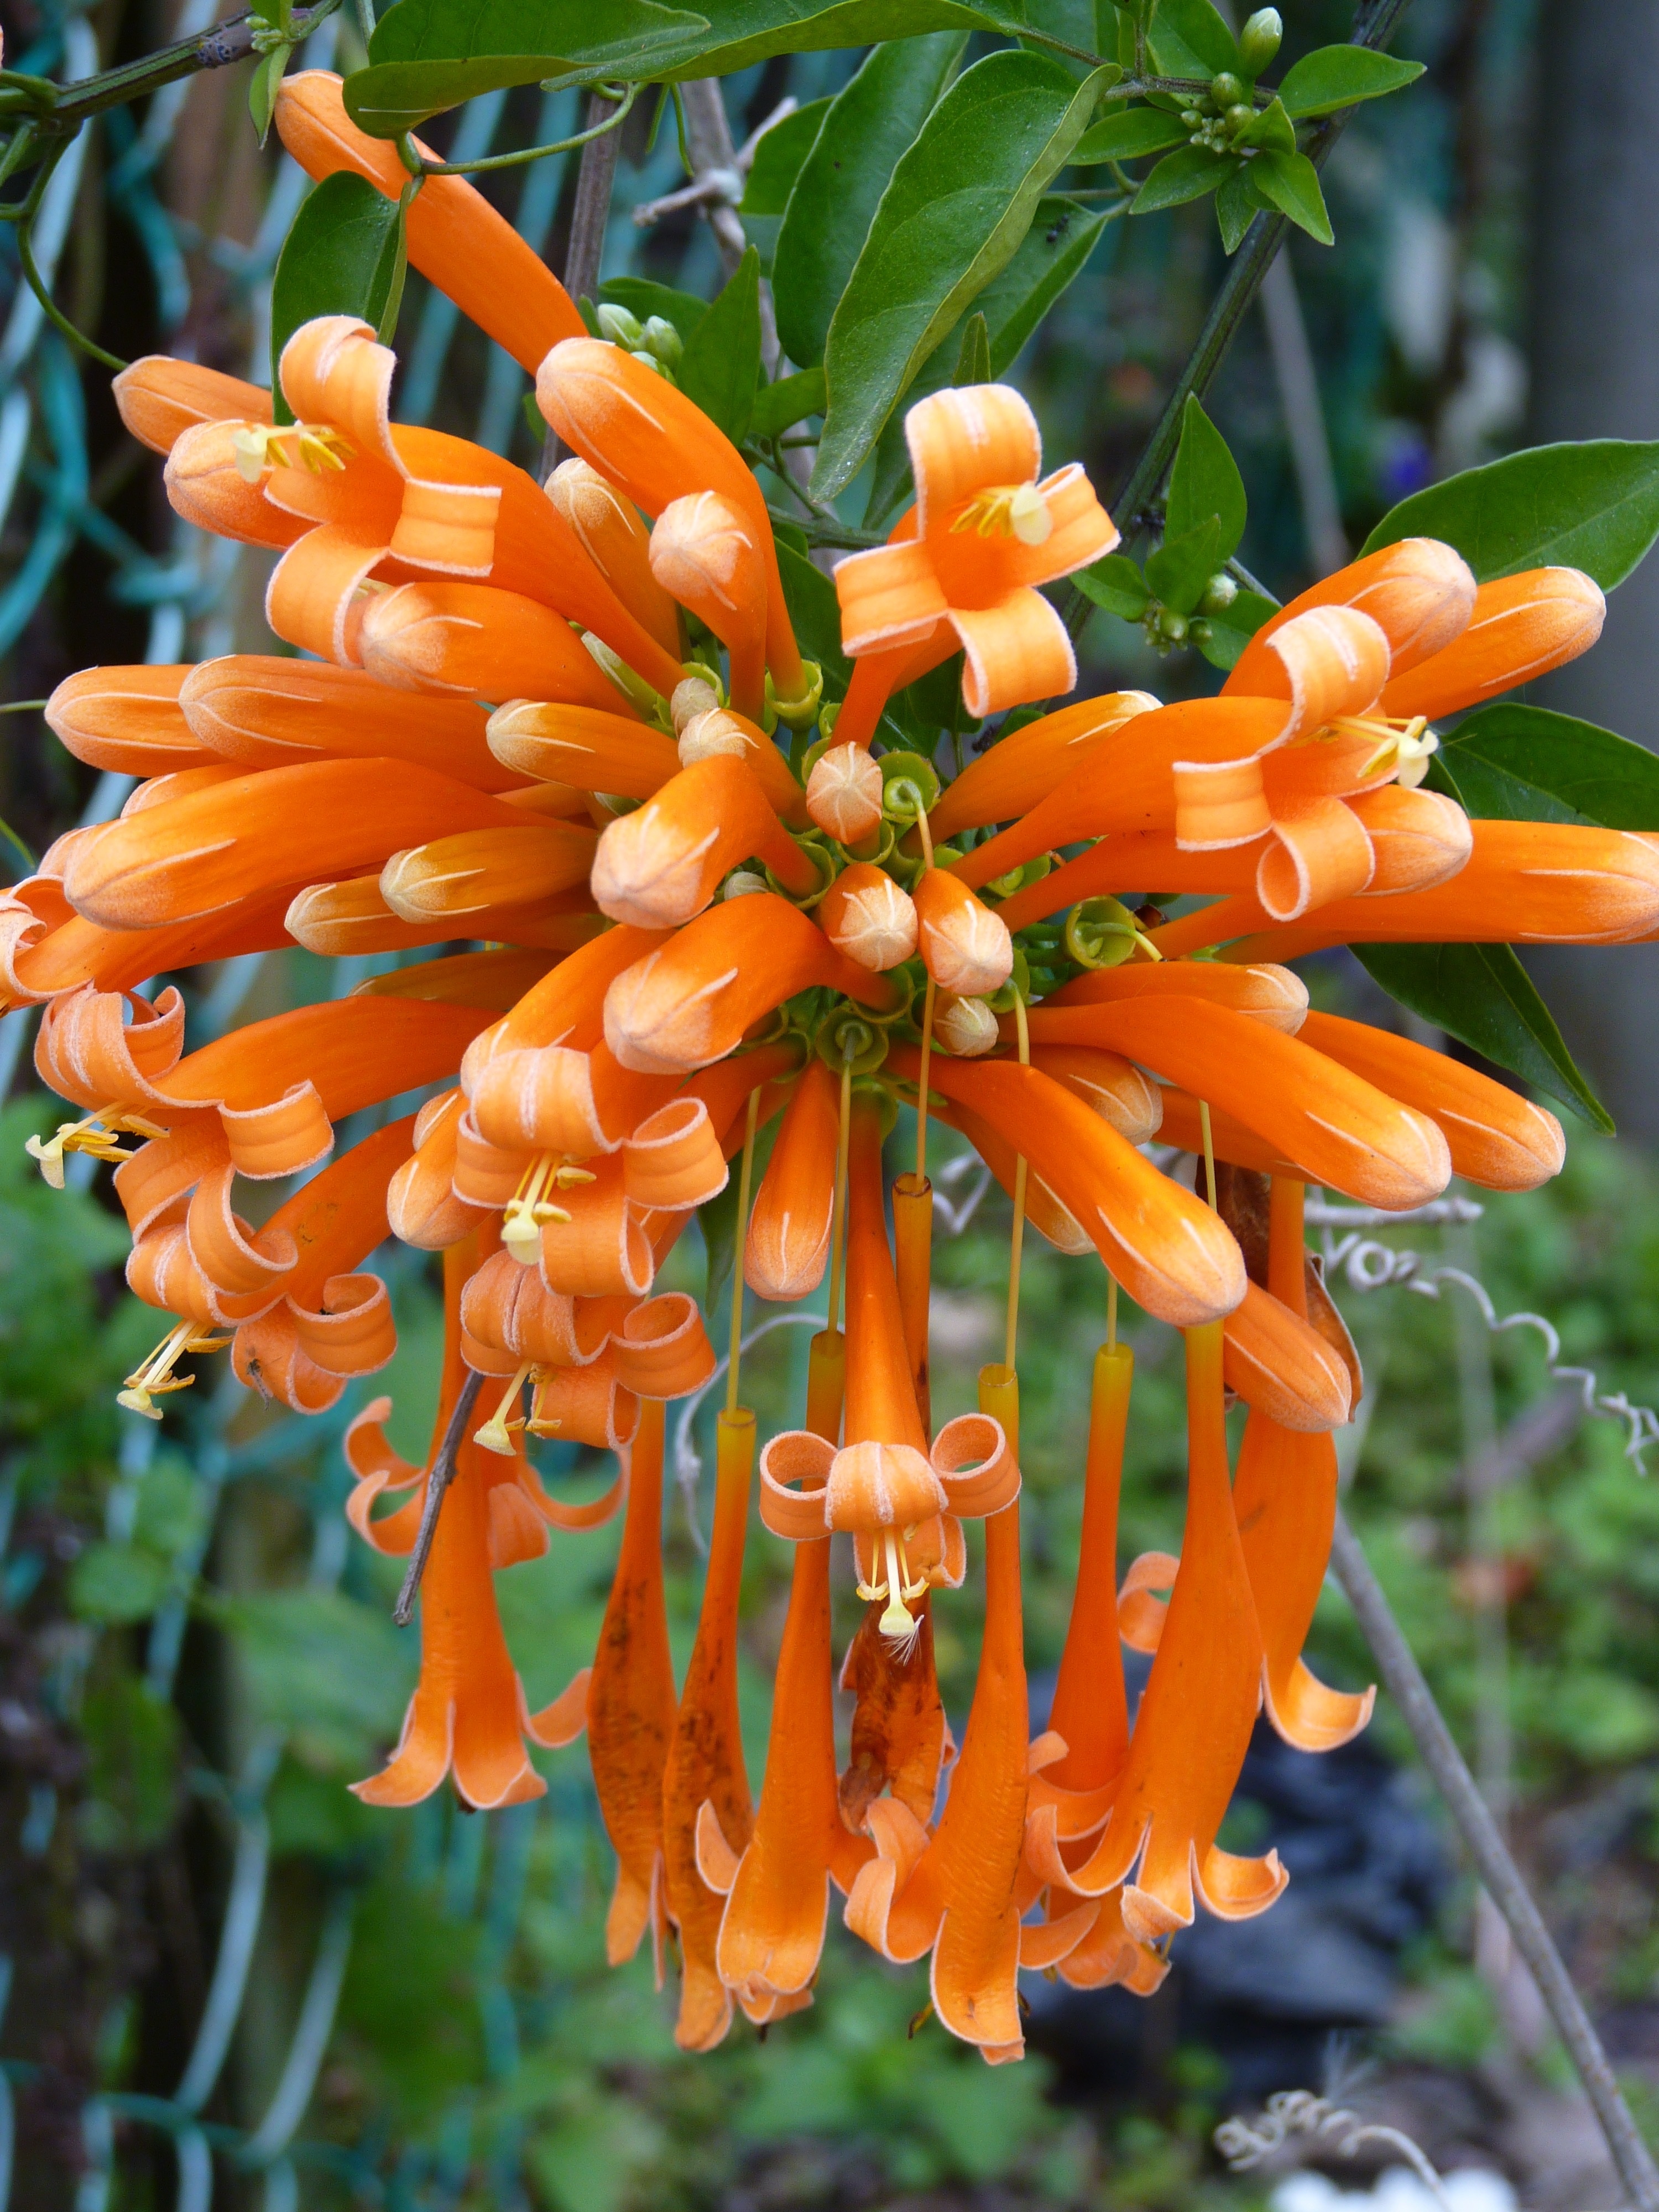
plant, flower, food, produce, botany, flora, wildflower, shrub, macro photography, flowering plant, land plant